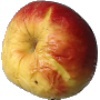
Label: Apple Red Yellow 1